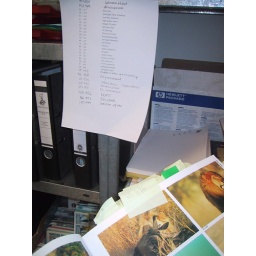
The photos in this stock book were annotated with yellow sticky notes